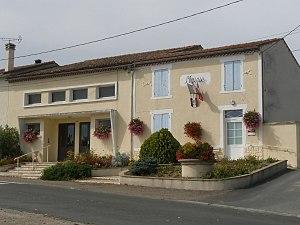
Mairie de St-Georges-des-Agoûts, Charente-Maritime, France
Saint-Georges-des-Agoûts est une commune du sud-ouest de la France située dans le département de la Charente-Maritime.